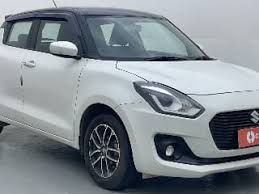
Label: noambulance